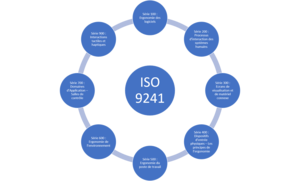
Ce schéma représente les principales composantes de la norme 9241.
La norme ISO 9241 est une norme en plusieurs parties de l'Organisation Internationale de Normalisation couvrant l'ergonomie de l'interaction homme-système. Elle est gérée par le Comité Technique 159 de l'ISO. Elle s'intitulait à l'origine Ergonomic requirements for office work with visual display terminals.